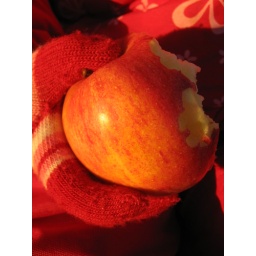
My daughter is eating an apple in the autumn sun.